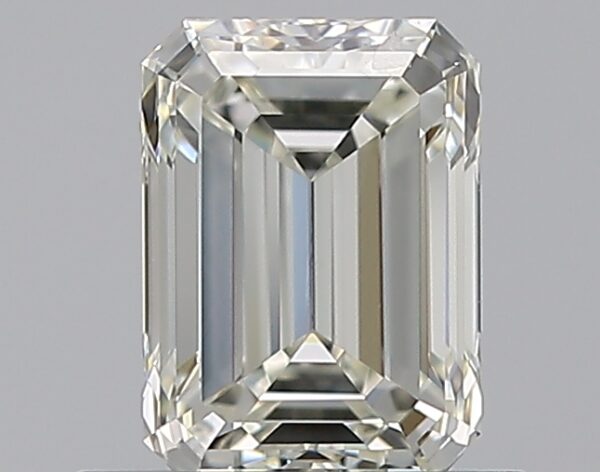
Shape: emerald
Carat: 0.79
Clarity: SI2
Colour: J
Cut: EX
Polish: EX
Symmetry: VG
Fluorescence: N
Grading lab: GIA
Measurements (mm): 6.09 x 4.4 x 3.02